Assassination of Benazir Bhutto

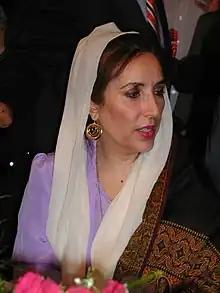
Benazir Bhutto, September 2004.

Bhutto had opted for self-exile while her court cases for corruption remained pending in foreign and Pakistani courts. After eight years in exile in Dubai and London, Bhutto returned to Karachi on 18 October 2007 to prepare for the 2008 national elections, allowed by a possible power-sharing deal with President Pervez Musharraf.